Central processing unit

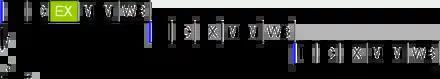
Model of a subscalar CPU, in which it takes fifteen clock cycles to complete three instructions

Related to numeric representation is the size and precision of integer numbers that a CPU can represent. In the case of a binary CPU, this is measured by the number of bits (significant digits of a binary encoded integer) that the CPU can process in one operation, which is commonly called "word size", "bit width", "data path width", "integer precision", or "integer size". A CPU's integer size determines the range of integer values on which it can directly operate. For example, an 8-bit CPU can directly manipulate integers represented by eight bits, which have a range of 256 (2) discrete integer values.